The Kindaichi Case Files

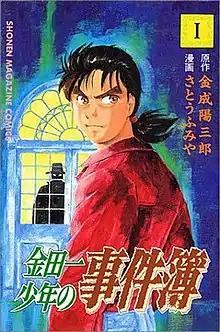
First volume cover, featuring Hajime Kindaichi

is a Japanese mystery manga series about the crime solving adventures of a high school student, Hajime Kindaichi, the supposed grandson of the famous (fictional) private detective Kosuke Kindaichi. Written by Yōzaburō Kanari or Seimaru Amagi (depending on series) and illustrated by Fumiya Satō, the "Kindaichi series" was serialized in Kodansha's manga magazine "Weekly Shōnen Magazine" from October 1992 to October 2017, spanning a total of 76 volumes. It is one of the earliest works in the mystery manga genre. In North America, the series was published in English by Tokyopop with the title "The Kindaichi Case Files". Only the first 17 volumes (the first series) were released by Tokyopop.